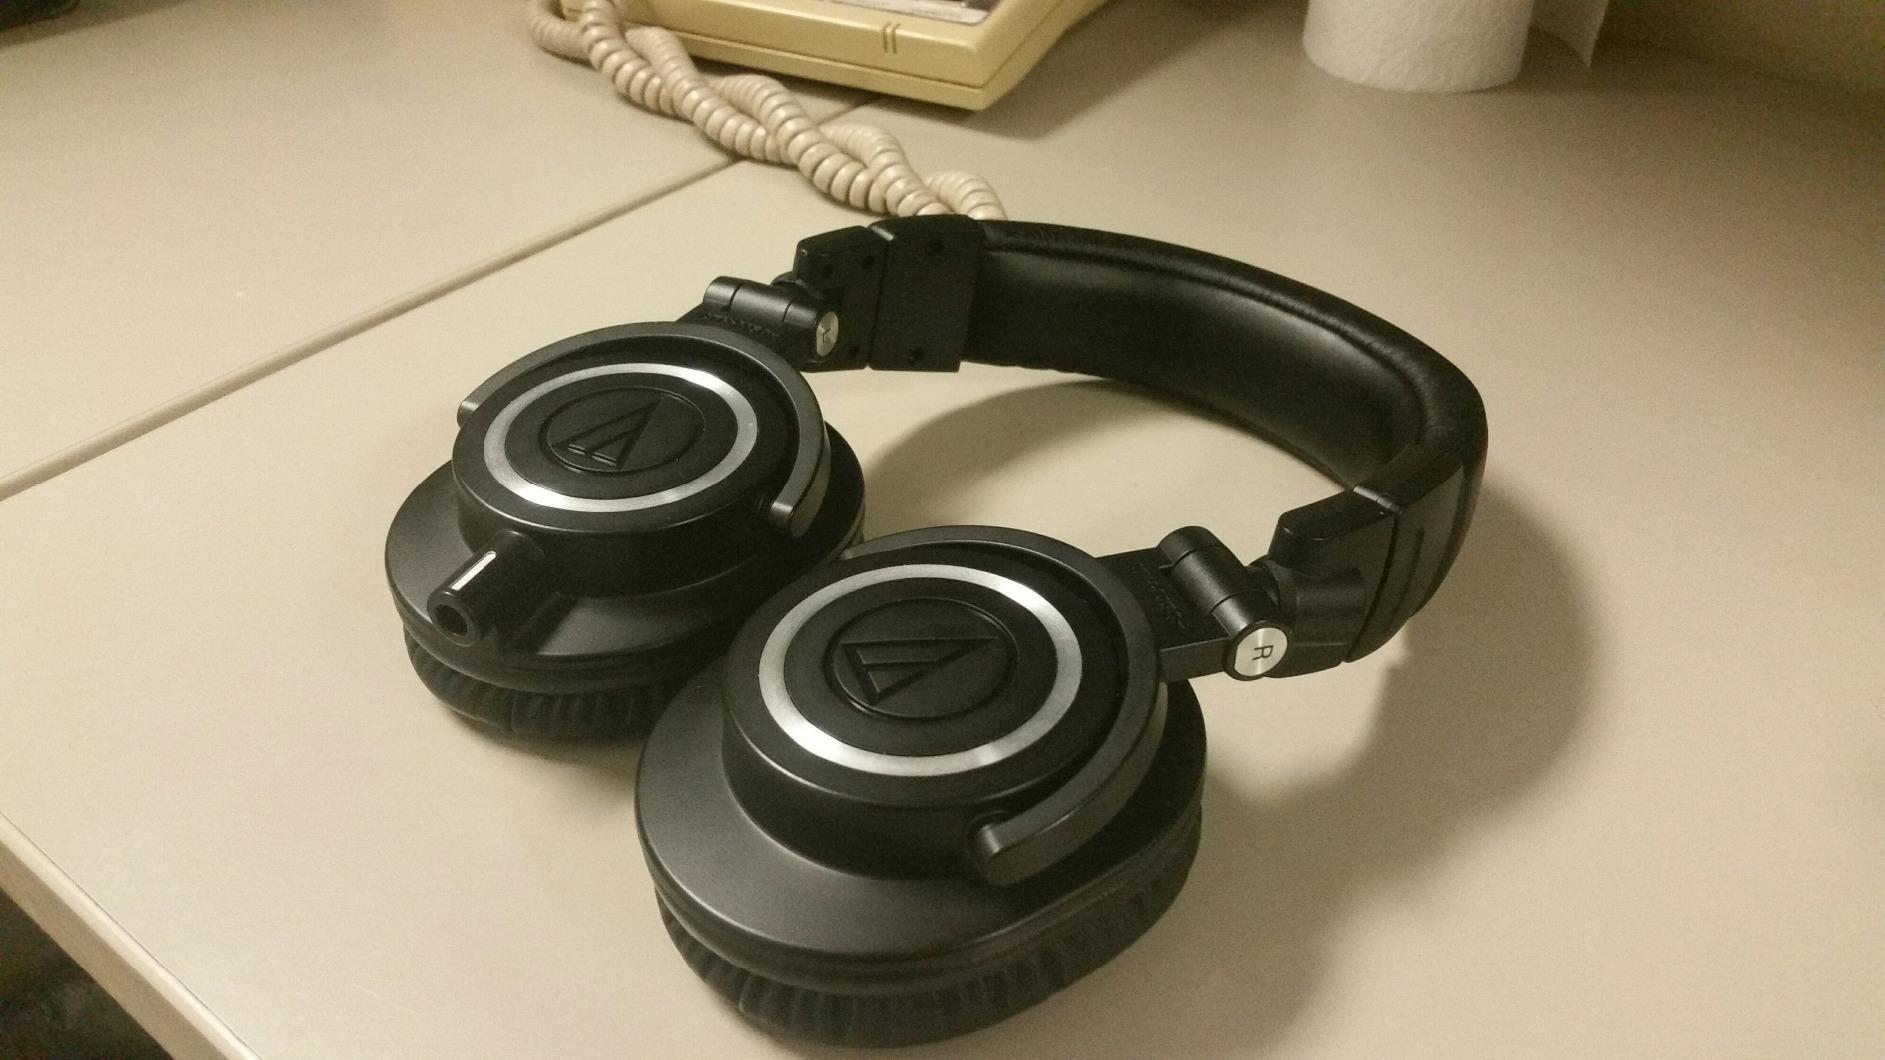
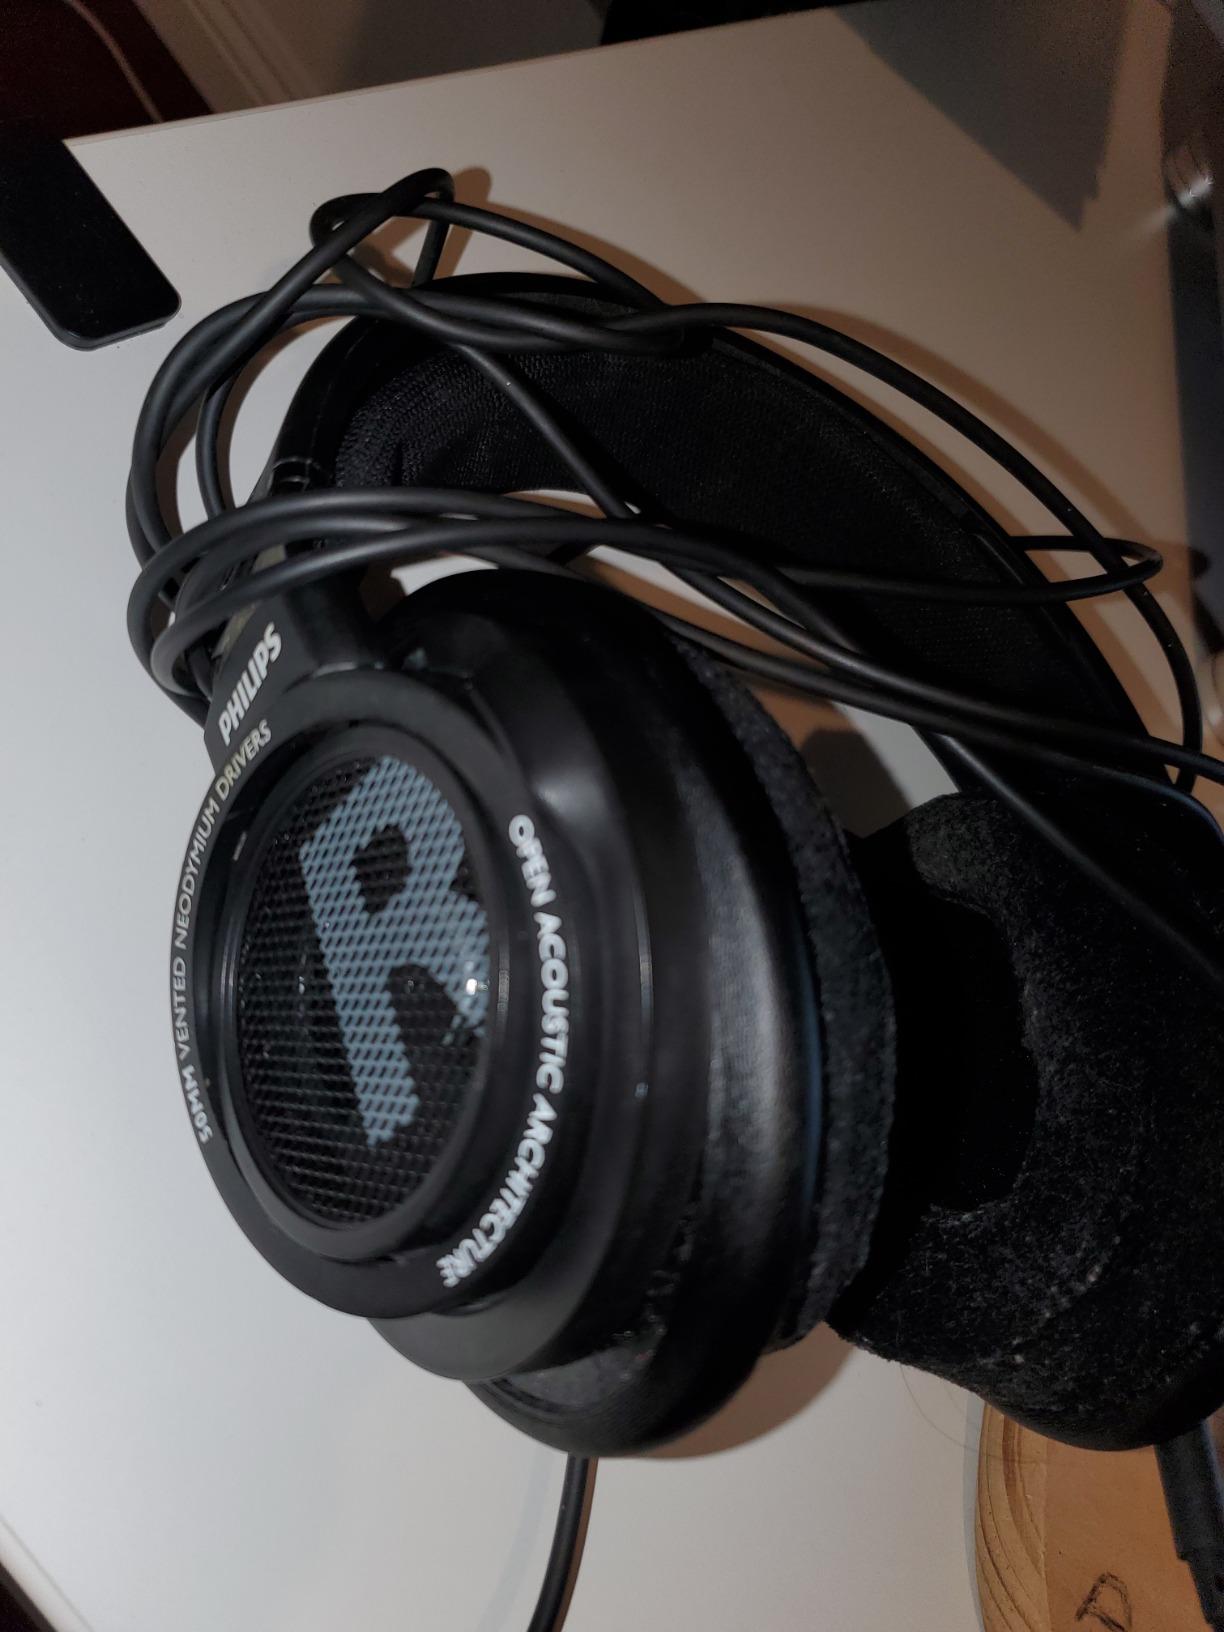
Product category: headphones
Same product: no